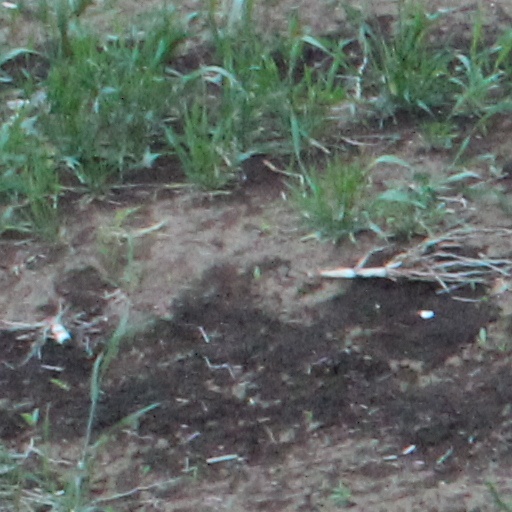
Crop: wheat